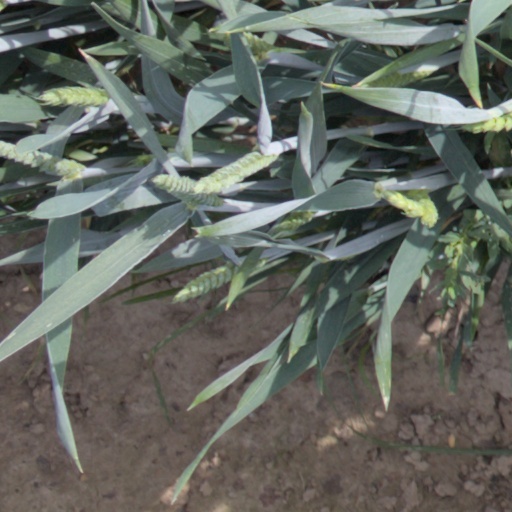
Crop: wheat